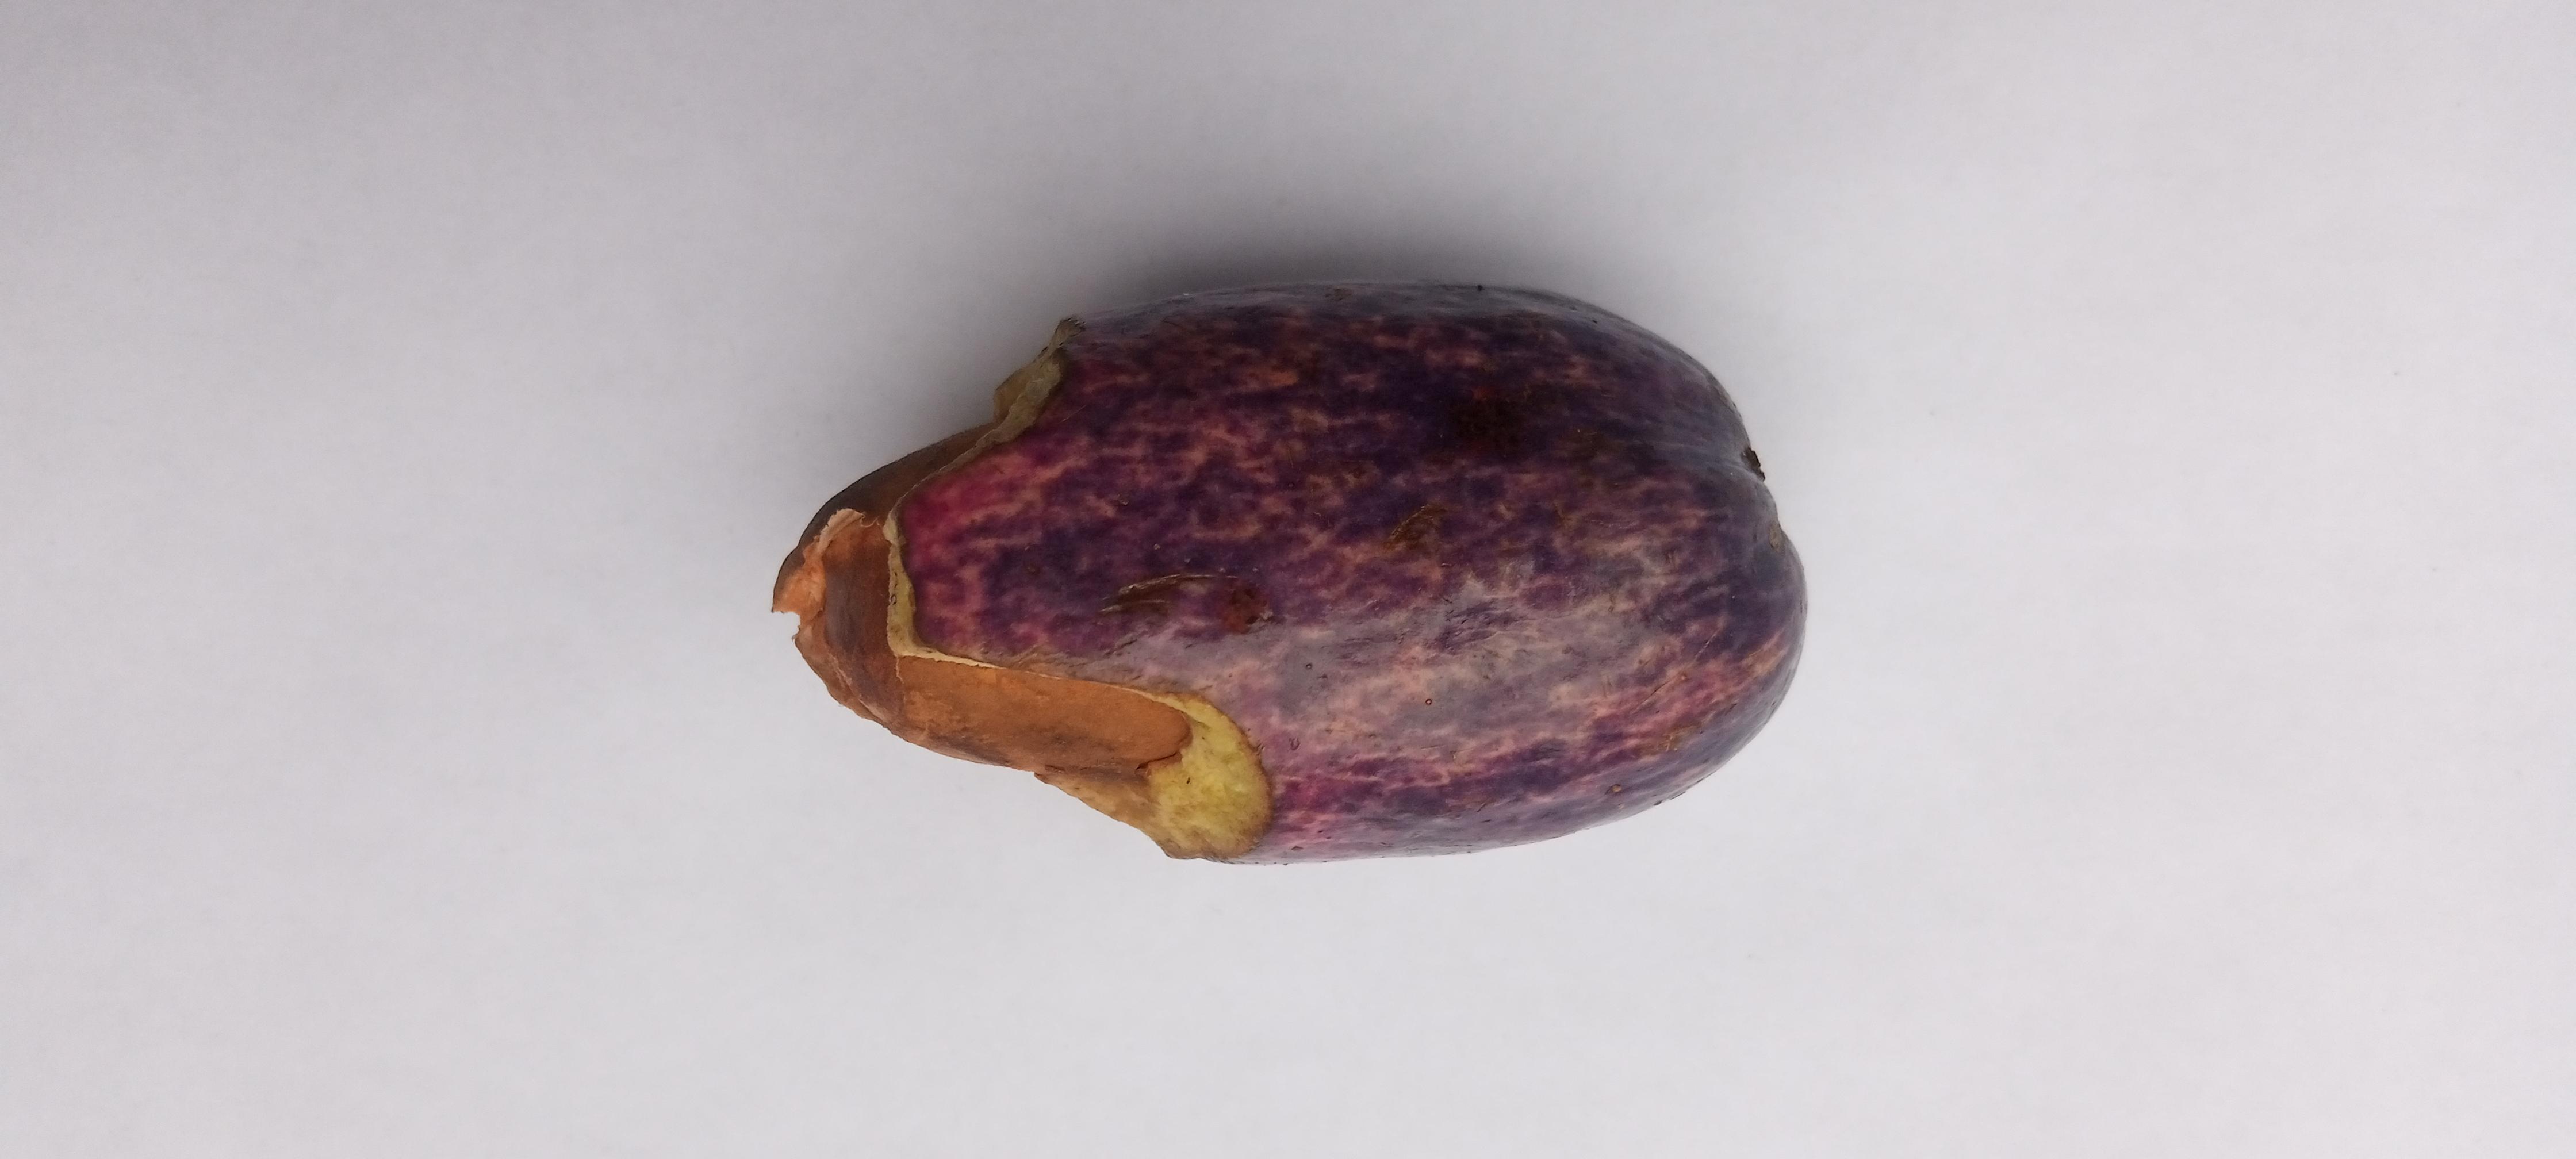
Plum grade: cracked